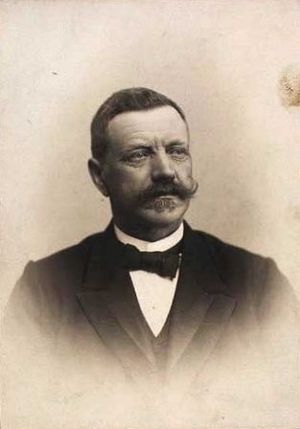
P.P. Gram
P.P. Gram